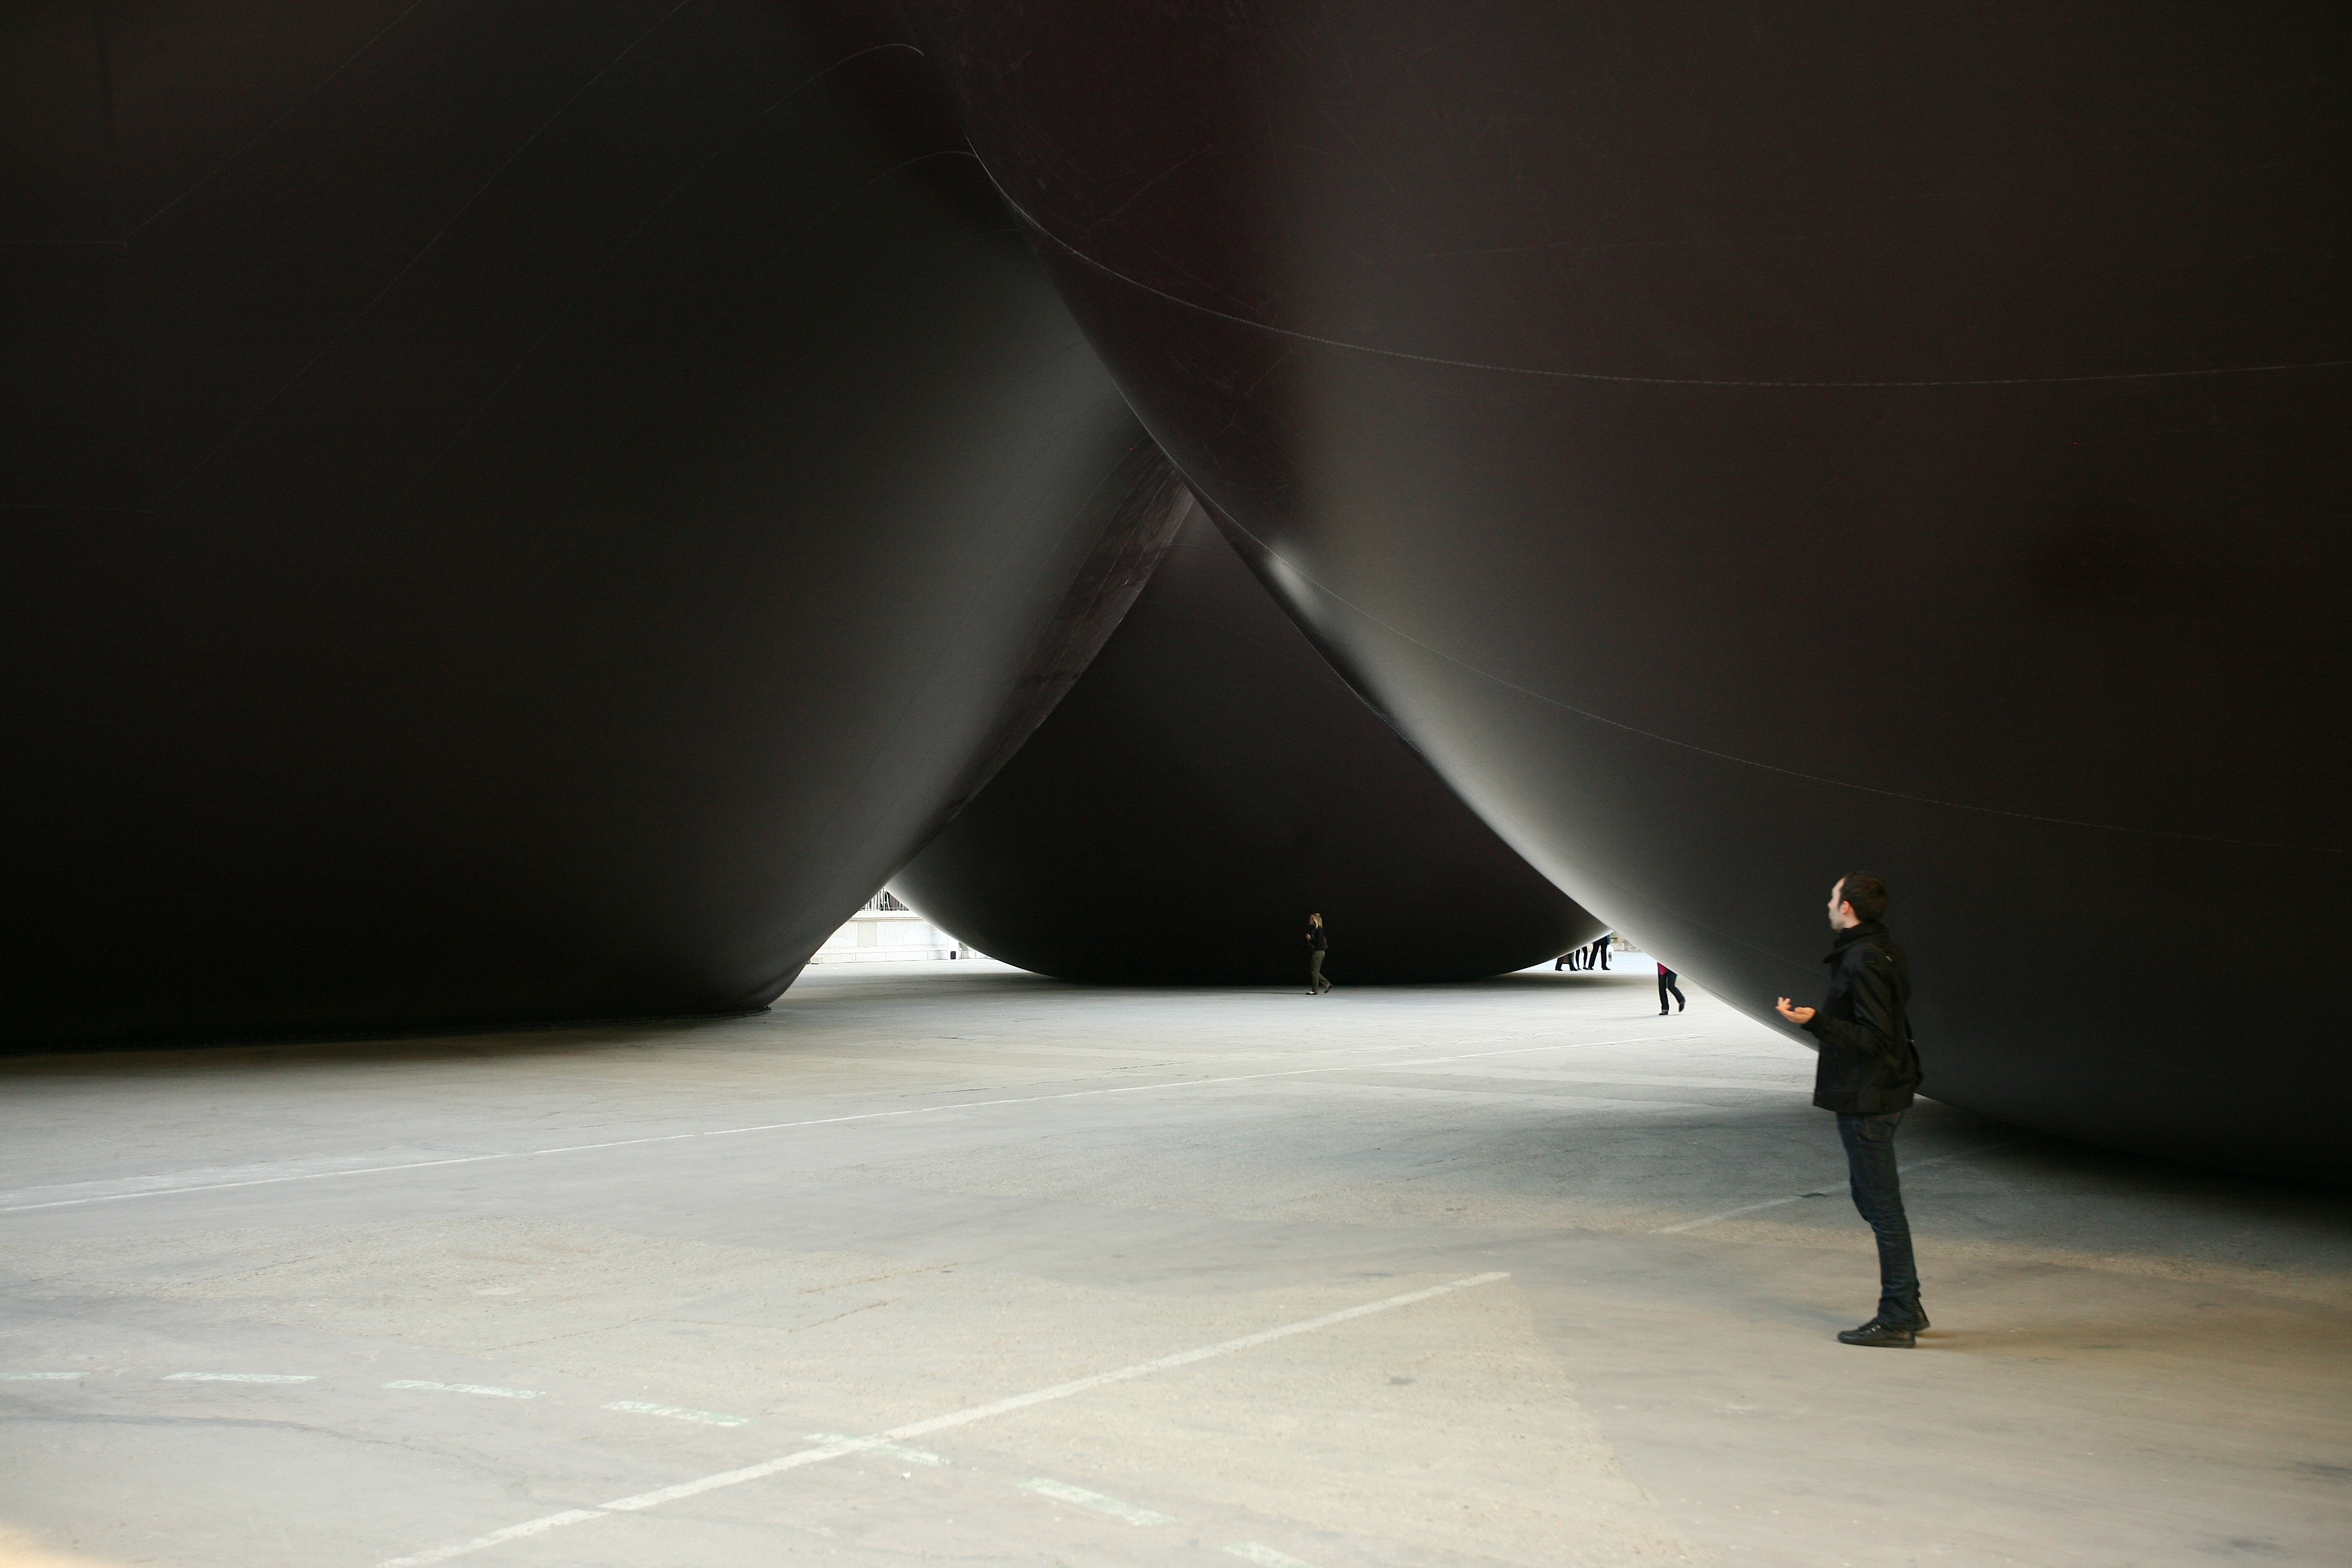
light, photography, sunlight, paris, shadow, darkness, black, lighting, artwork, sculpture, art, exposition, symmetry, exhibition, shape, anishkapoor, contemporaryart, leviathan, grandpalais, monumenta, atmosphere of earth